John McGiver

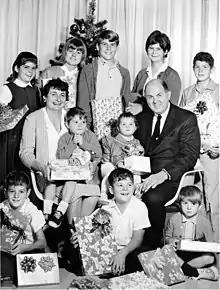
McGiver with his wife Ruth and children on Christmas, 1964.

McGiver was married to Ruth Schmigelsky from 1947 until his death; they had ten children: Brigit, Maria, Terry, Basil, Clare, Oliver, Ian, Clemens, Boris, and Cornelia. Boris, the ninth child in the McGivers' large family, followed in his father's footsteps, working as a professional actor in films and on television since 1987.